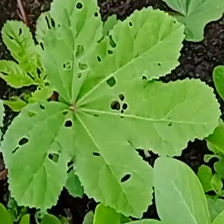
Weed species: Little_Mallow(Malva parviflora)